Danilo Baroni

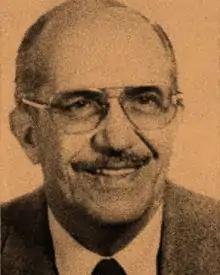

Danilo Luis Baroni (July 12, 1922 – June 9, 2014) was an Argentine lawyer and politician. Baroni, a member of the Justicialist Party, served as the Governor of Chaco Province from December 10, 1987, until December 10, 1991.